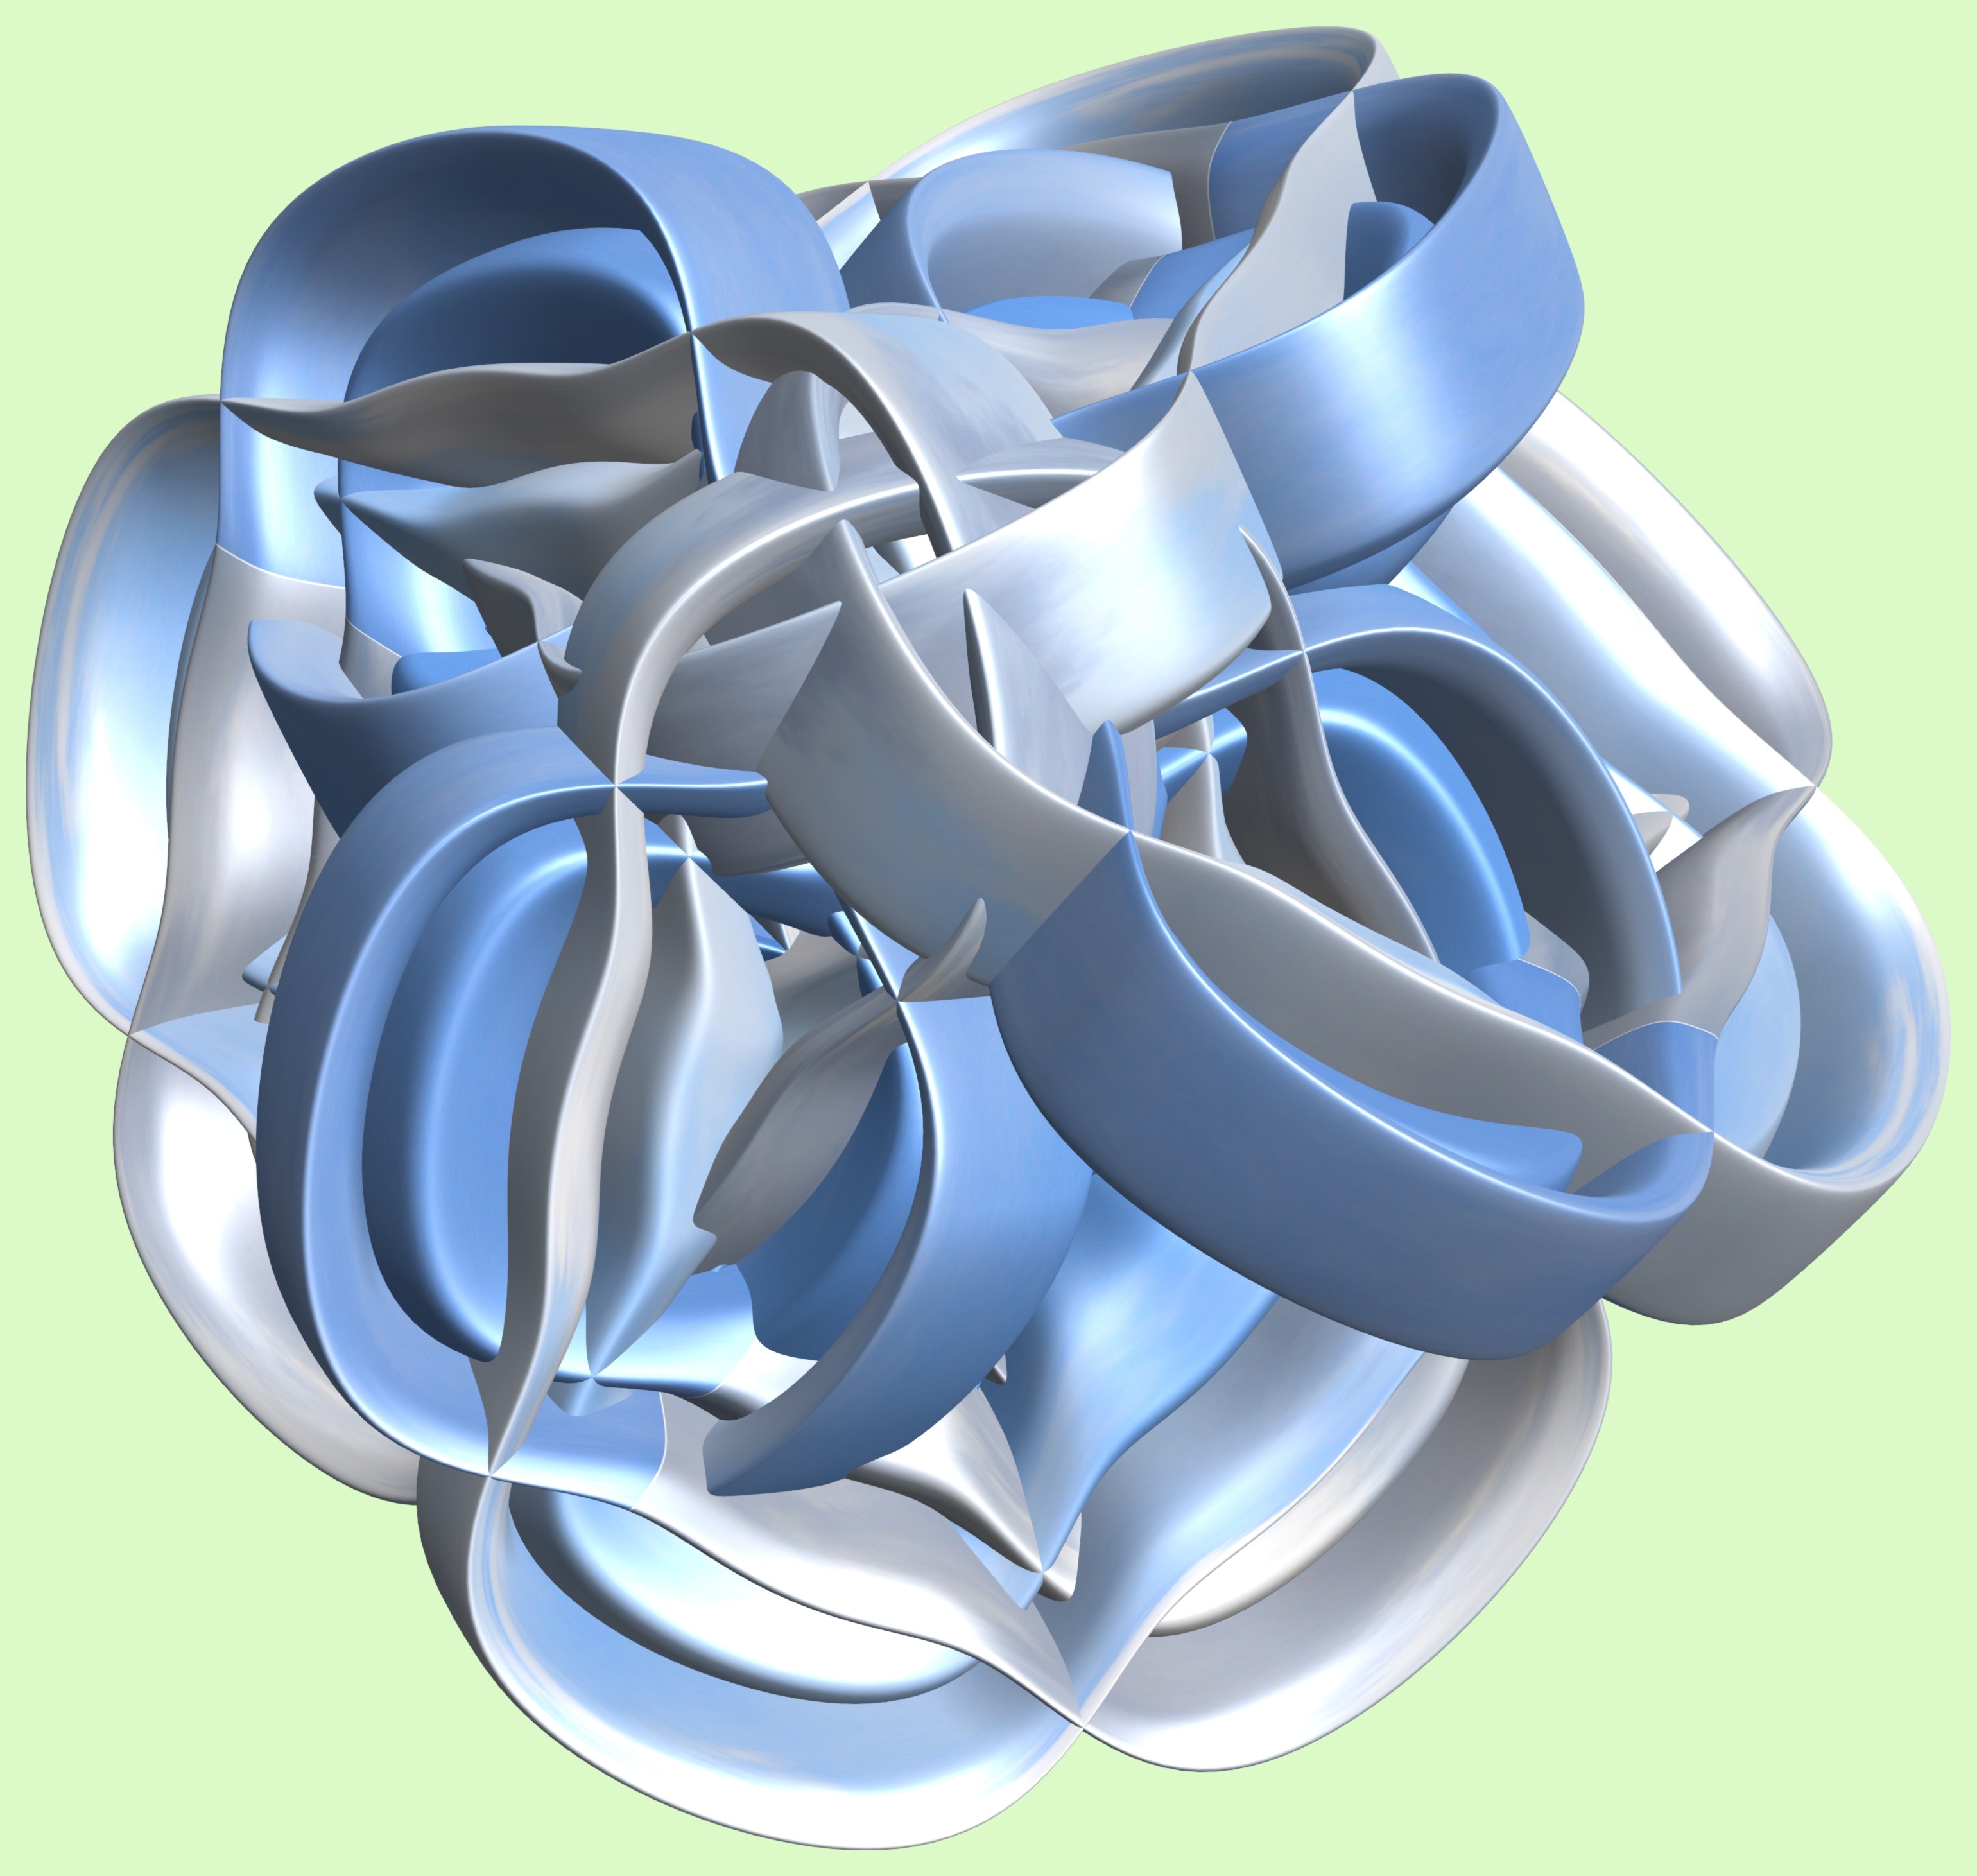
structure, wheel, texture, flower, pattern, circle, product, illustration, design, symmetry, 3d, graphic, organ, torus, mathematica, cg, parametricplot3d, code, program, algorithm, mapping, aircraft engine